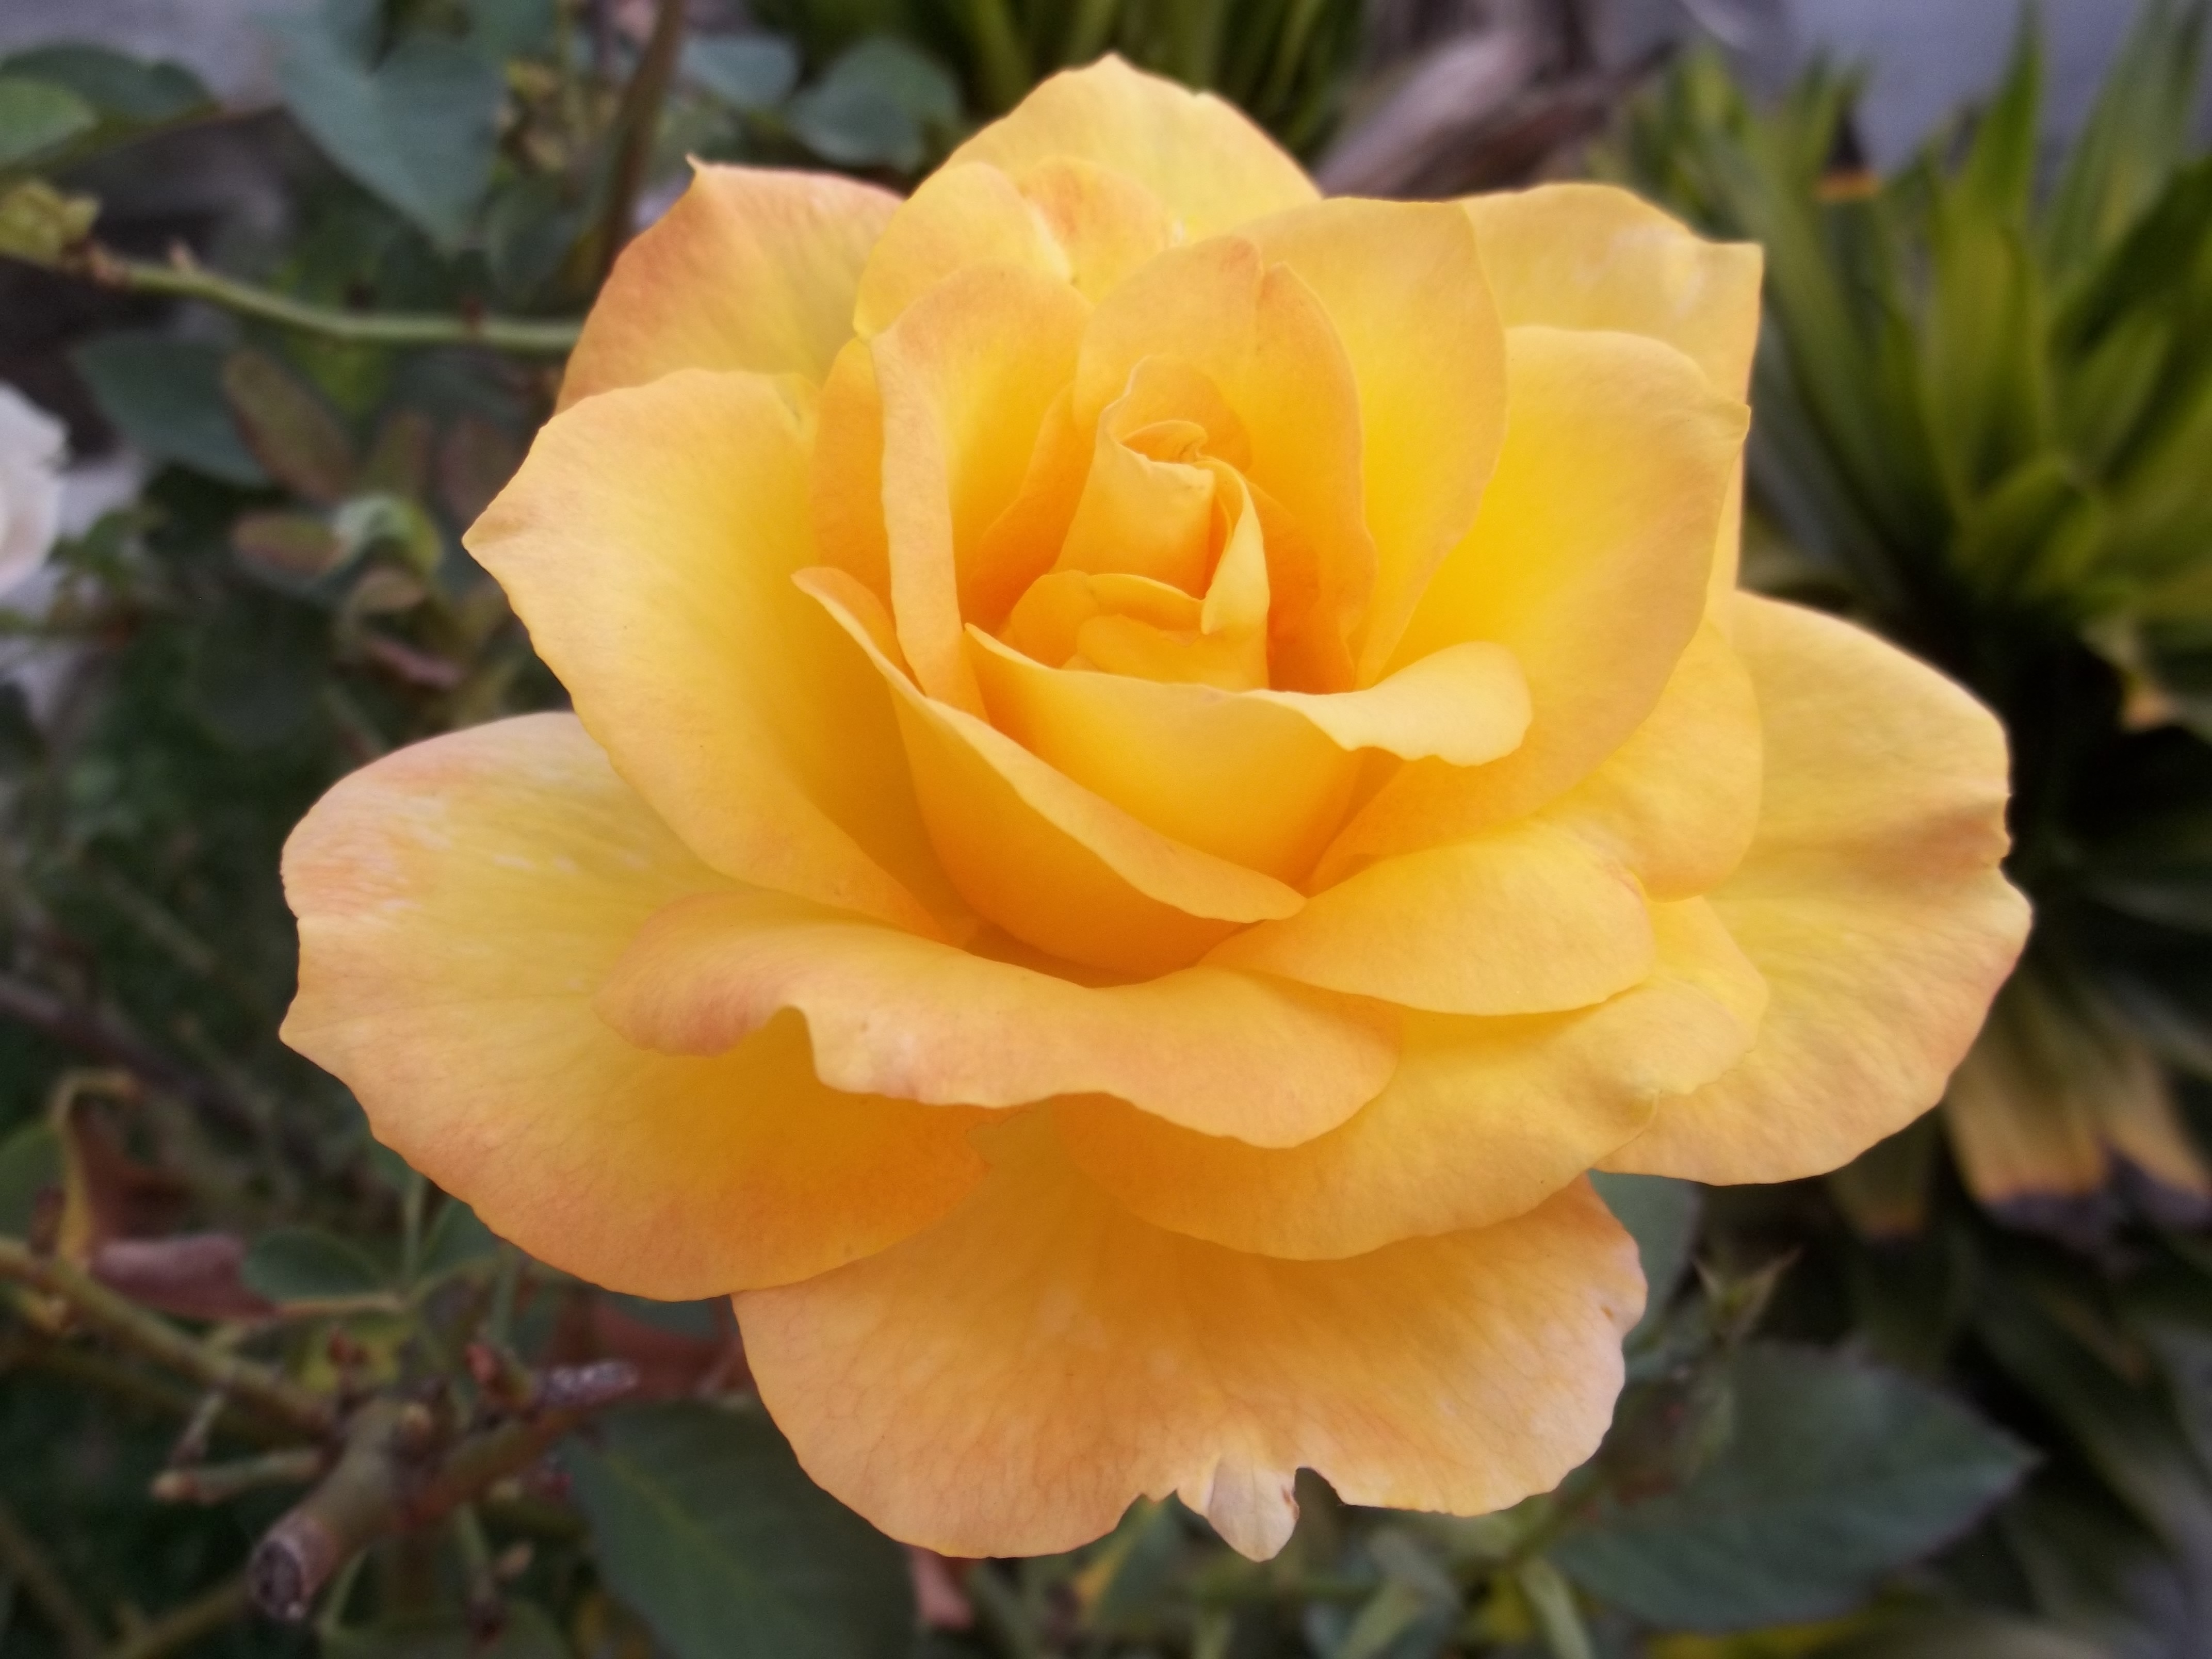
nature, plant, flower, petal, rose, yellow, garden, flora, life, petals, rosa, beauty, venezuela, beautiful, floribunda, flowering plant, garden roses, rose family, land plant, austrian briar